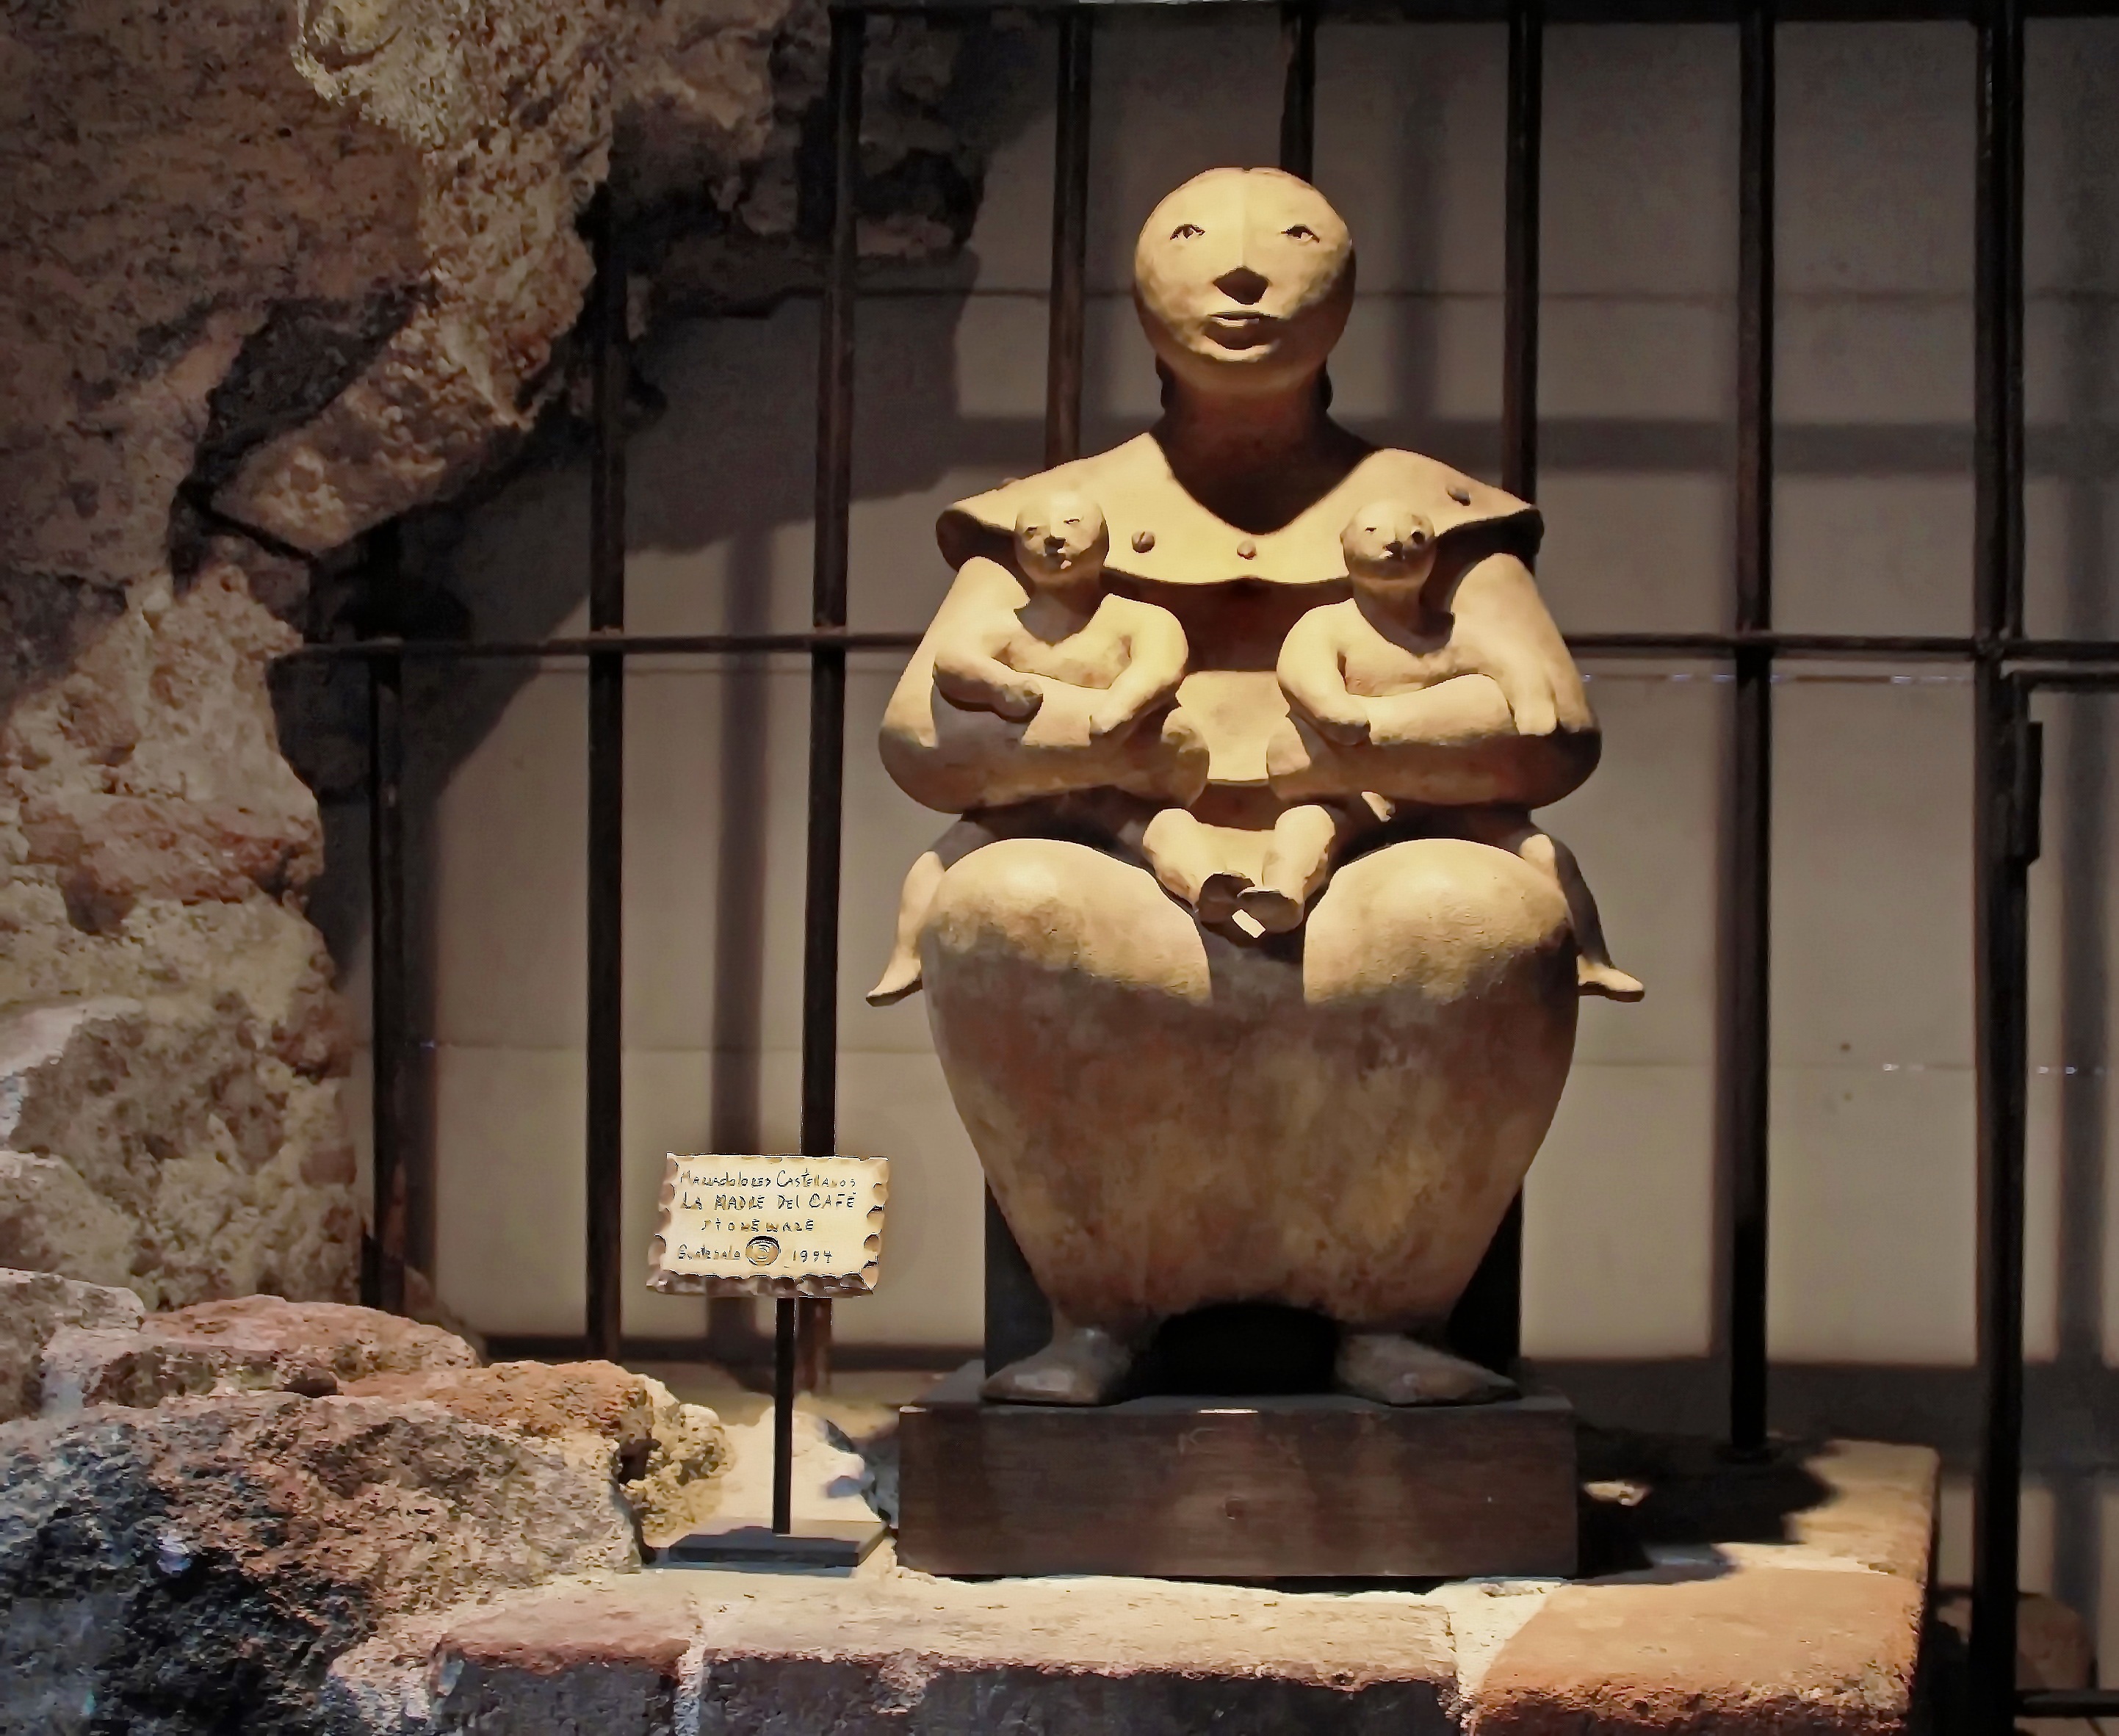
monument, statue, sculpture, art, temple, image, tourist attraction, carving, mythology, antigua, twins, guatemala, discomfort, ancient history, human positions